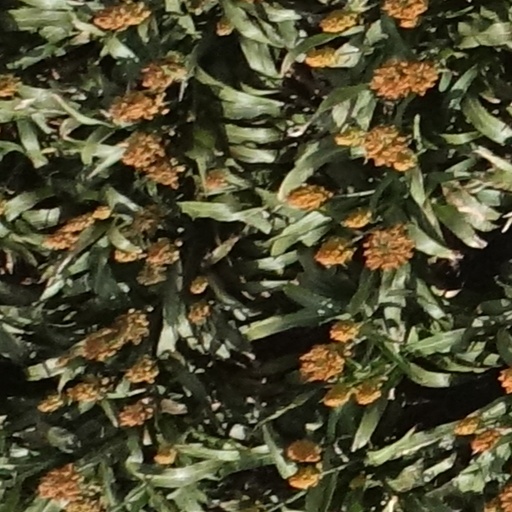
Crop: sorghum